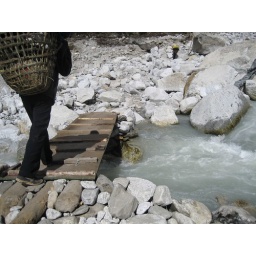
IMG_2639 We cross this wooden plank over a stream (4620M) just near Dughla